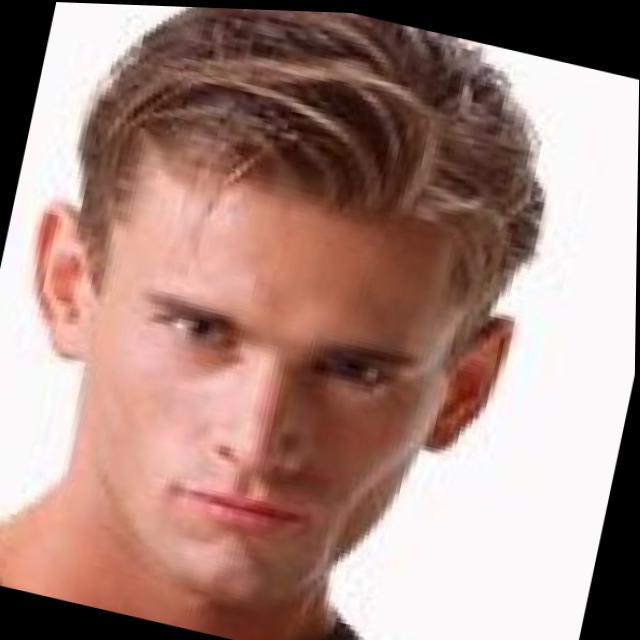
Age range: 21-44